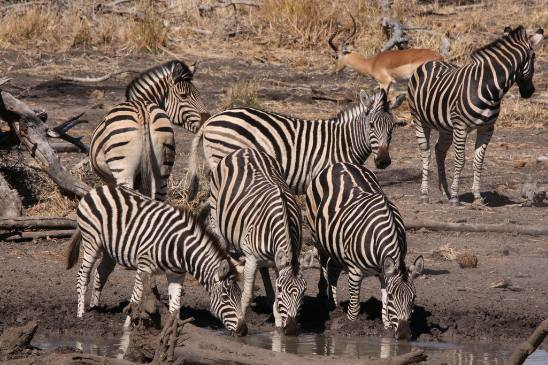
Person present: No